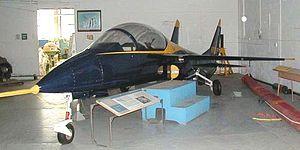
Le Bede BD-10 est un avion à réaction américain biplace de sport et de tourisme destiné à la construction amateur.